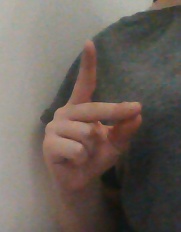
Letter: ta